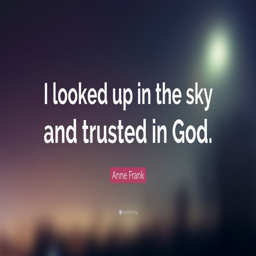
personi looked up in the sky and trusted in deity .